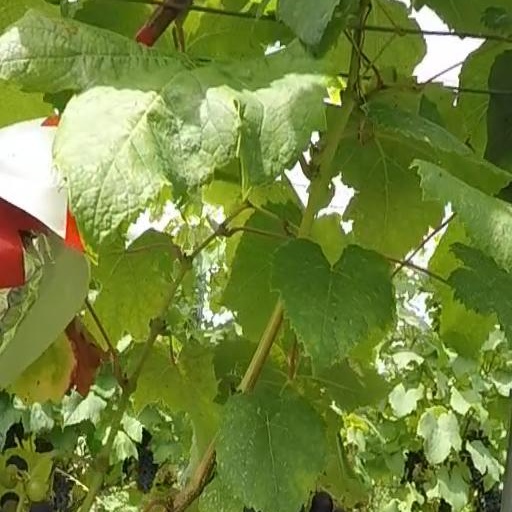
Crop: grape